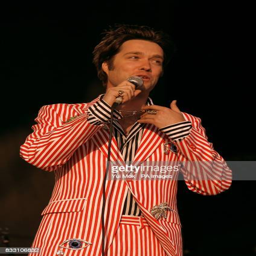
baroque pop artist performs on the other stage at festival